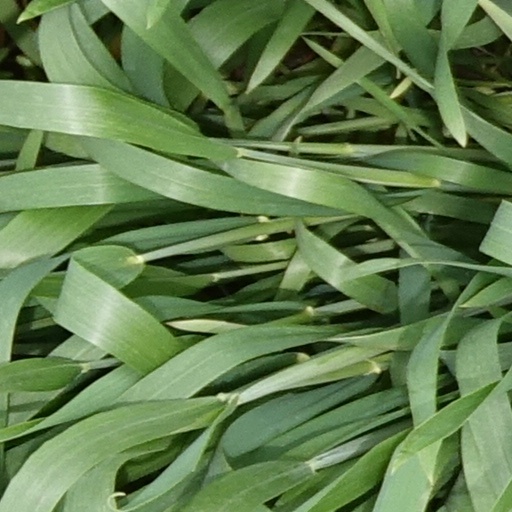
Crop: wheat